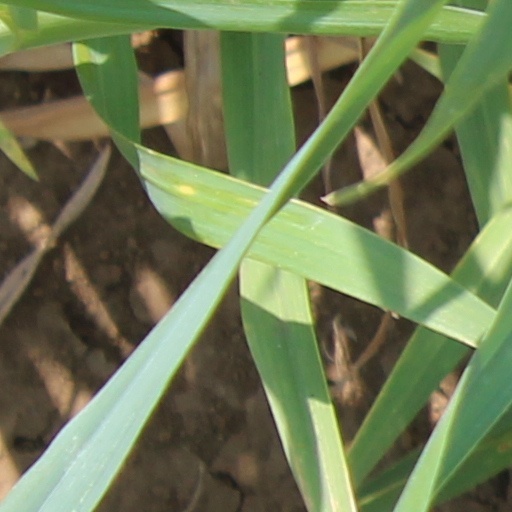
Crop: wheat